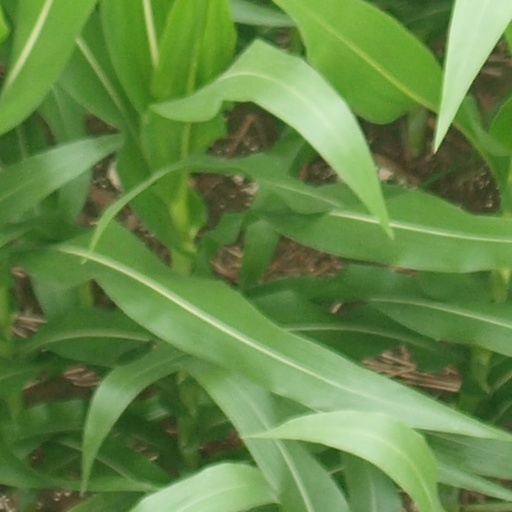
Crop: maize; corn